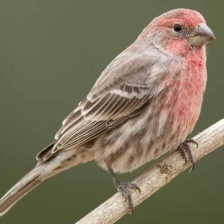
Species: HOUSE FINCH
Scientific name: HAEMORHOUS MEXICANUS
ImageNet parent category: house_finch